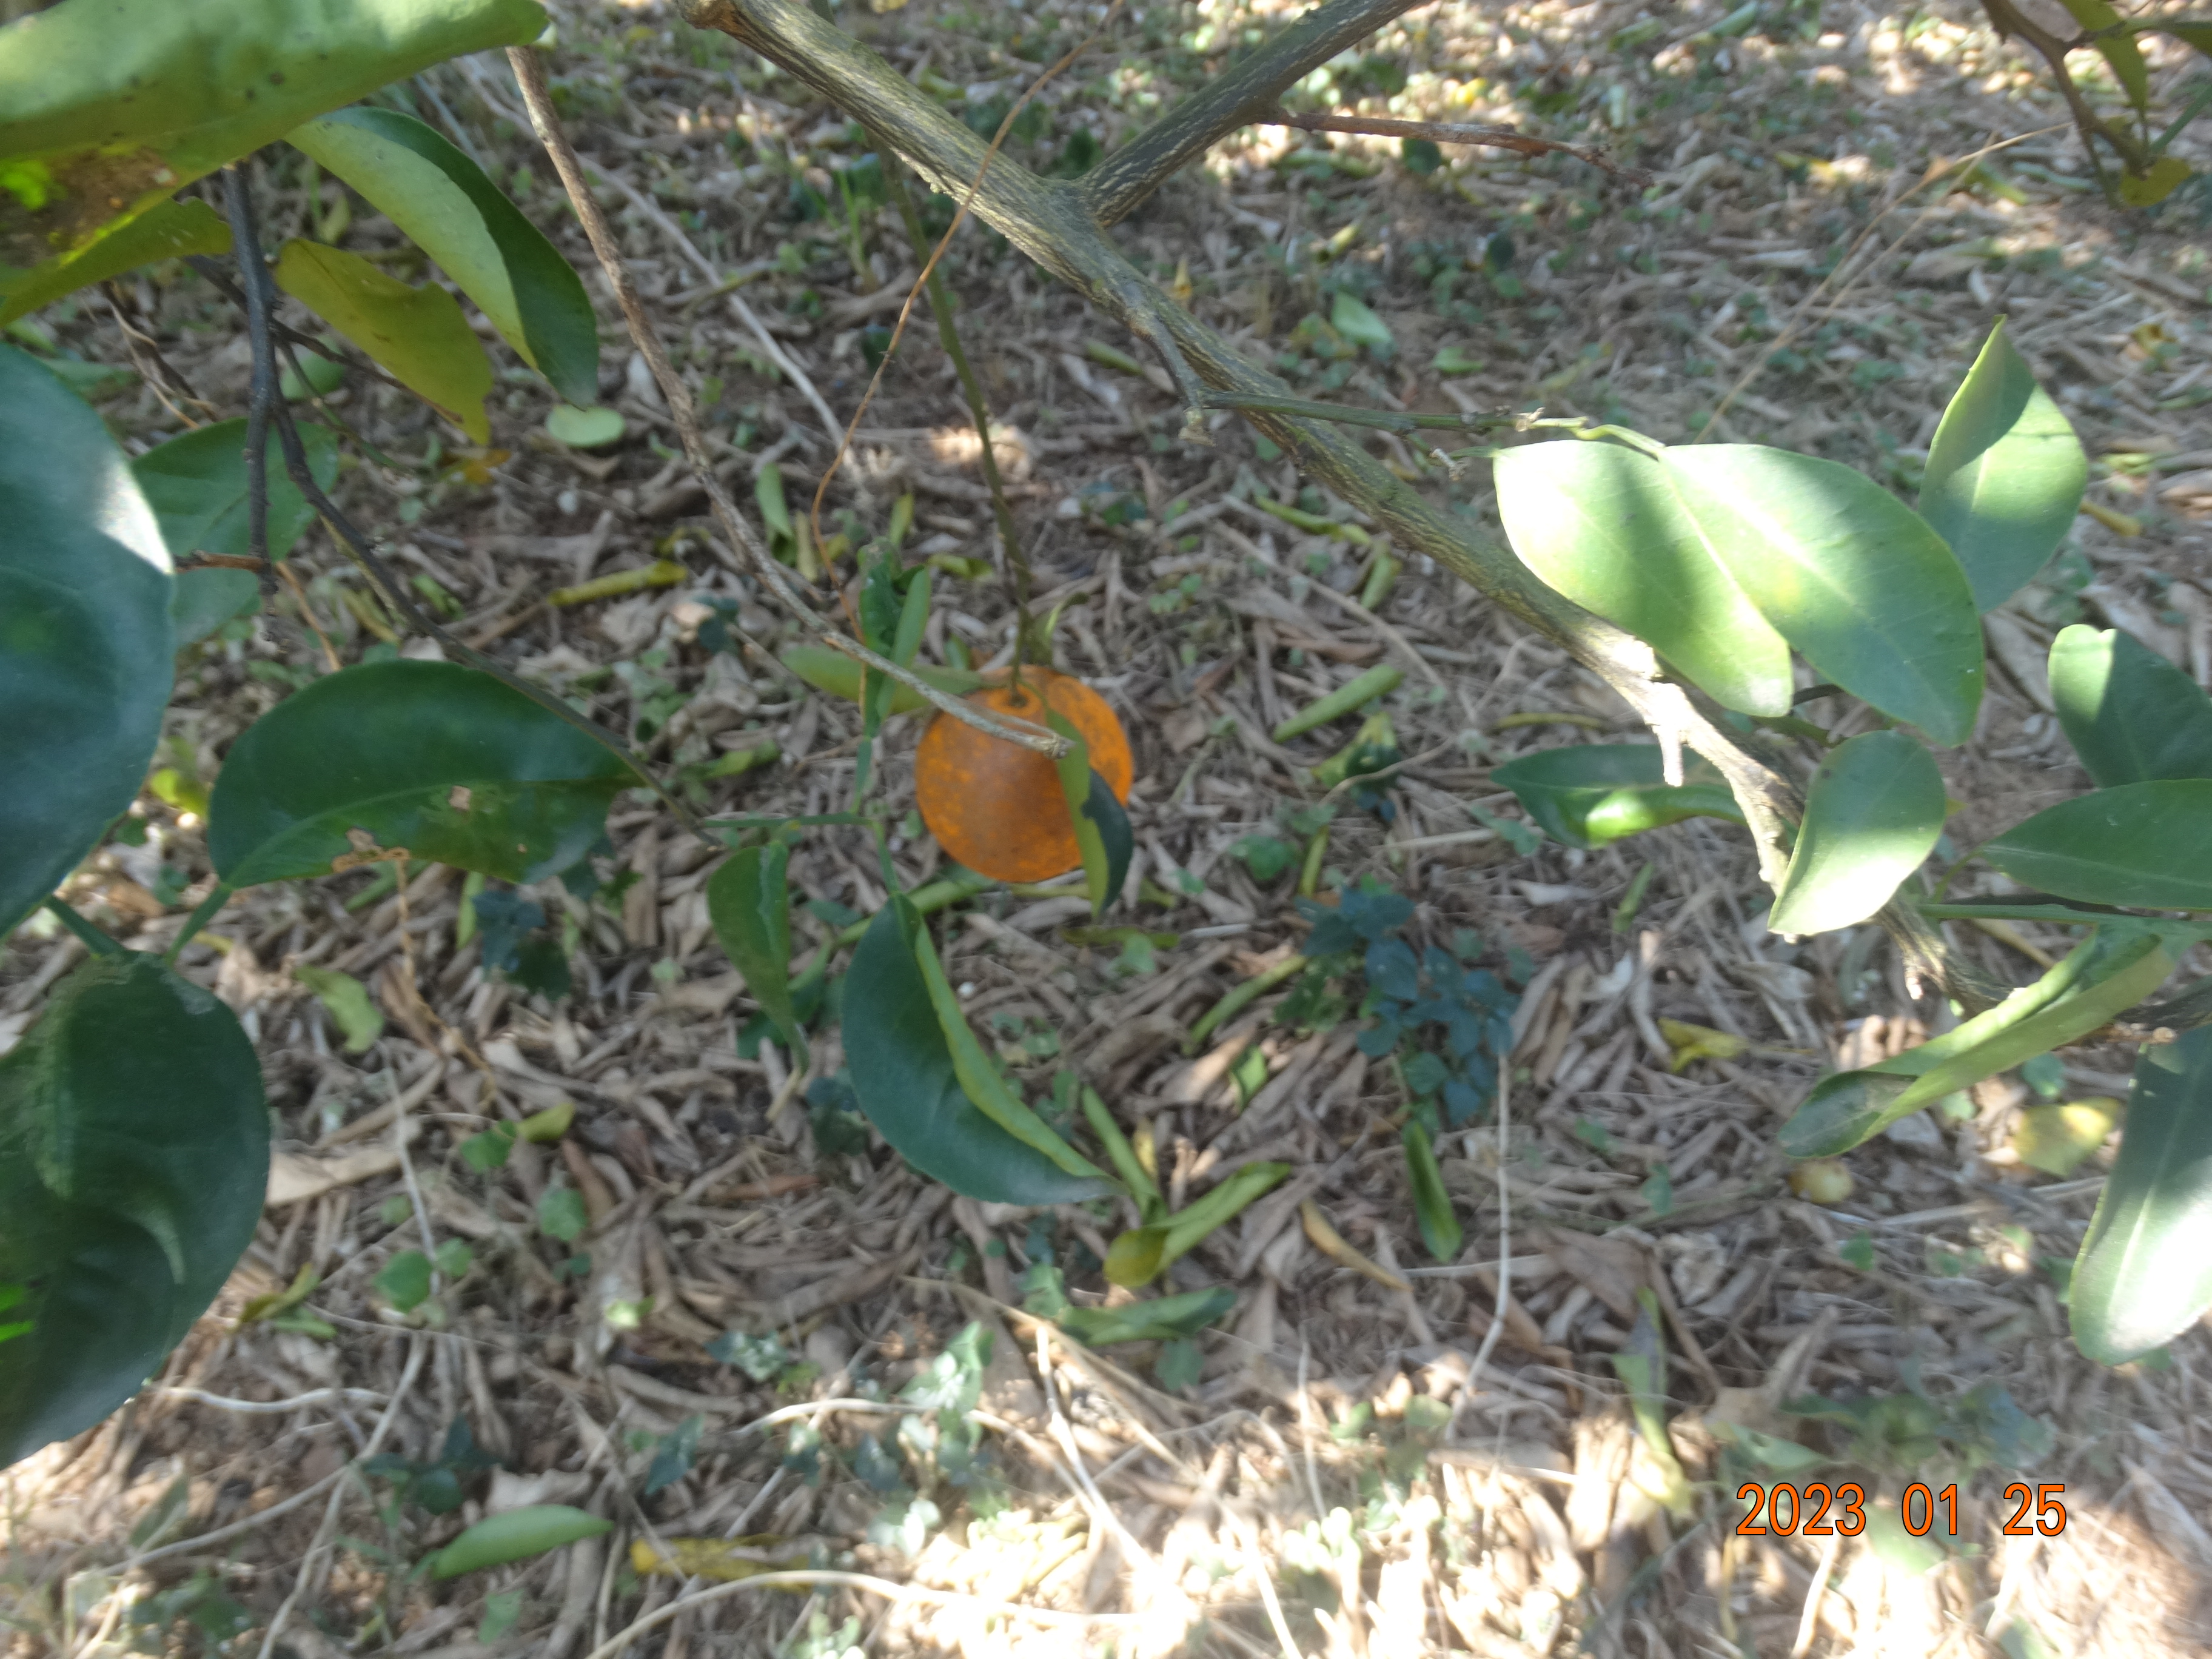
Citrus fruit variety: ponkan